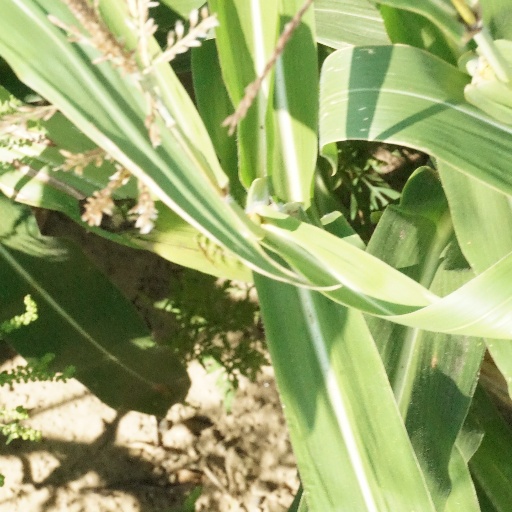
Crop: maize; corn